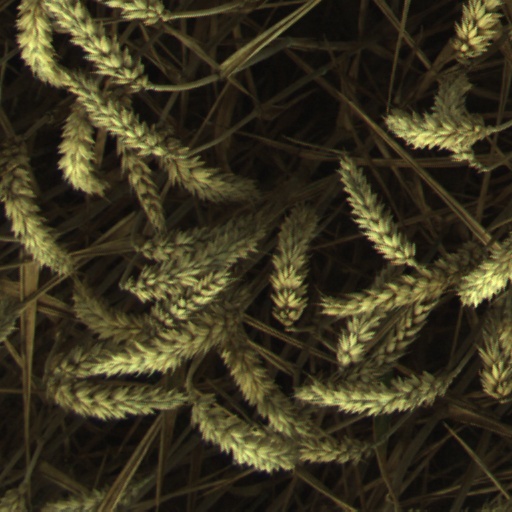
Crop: wheat